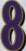
Number: 8